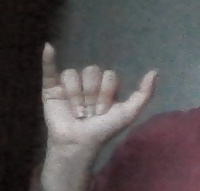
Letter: ya